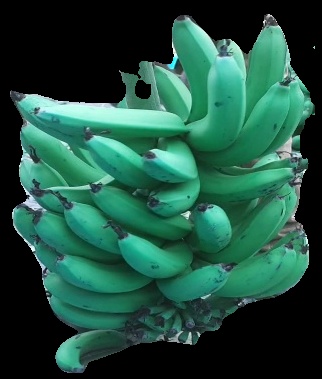
Variety: pachbale
Grade: grade3